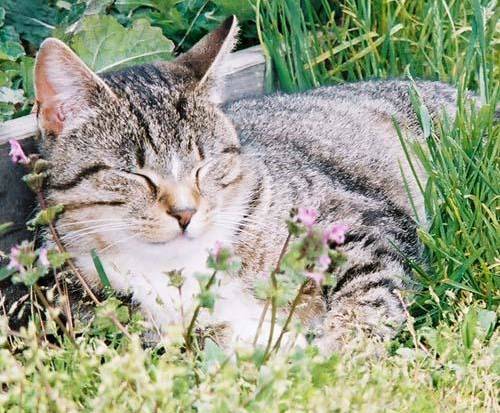
Label: cat